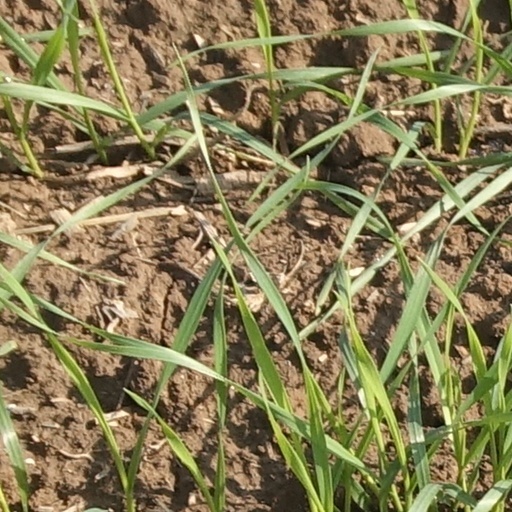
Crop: wheat